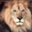
Label: lion